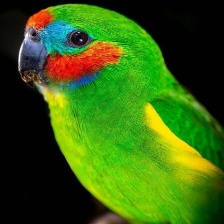
Species: DOUBLE EYED FIG PARROT
Scientific name: CYCLOPSITTA DIOPHTHALMA